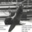
Label: seal